Ivo Pękalski

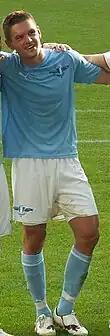
Pękalski playing for Malmö FF in 2010

Ivo Dominik Pękalski ( born 3 November 1990) is a Swedish professional footballer who plays as a midfielder for Utsiktens BK. Beginning his career with Landskrona BoIS in 2007, he went on to represent Malmö FF, BK Häcken, Halmstads BK, and Oxford United before signing with Norrby IF in 2019. Having represented the Sweden U17, U19, and U21 teams between 2005 and 2011, he made his full international debut for Sweden in 2013.